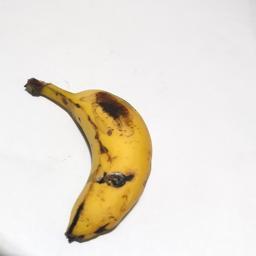
Ripeness: Ripe